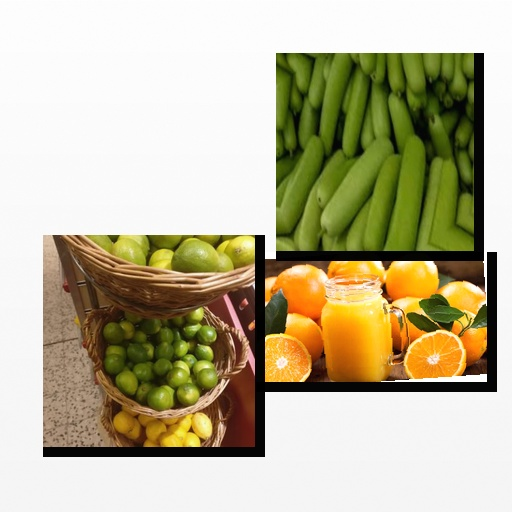
Food items: orange, bottle_gourd, lime